Bianca Turati

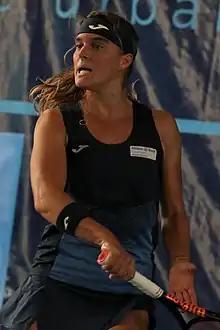
Turati at the 2021 ITF Poitiers

Turati has a career-high singles ranking by the Women's Tennis Association (WTA) of 259, achieved on 12 April 2021. In May 2022, she reached her best doubles ranking of 382.